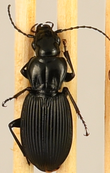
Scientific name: Pterostichus lachrymosus
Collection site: Mountain Lake Biological Station NEON (MLBS), plot MLBS_010